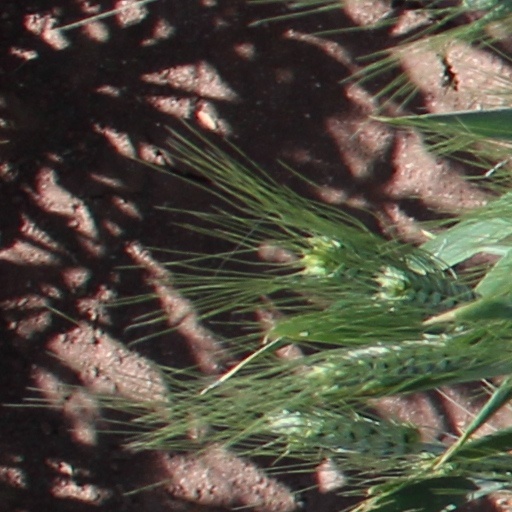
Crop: wheat